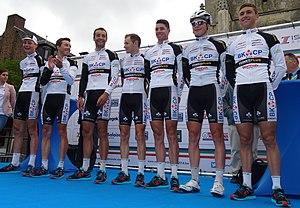
Reportage photographique réalisé le dimanche 15 juin à l'occasion du départ et de l'arrivée du Tour du Limbourg 2014 à Tongres, Belgique.
La saison 2014 de l'équipe cycliste BKCP-Powerplus est la sixième de cette équipe.